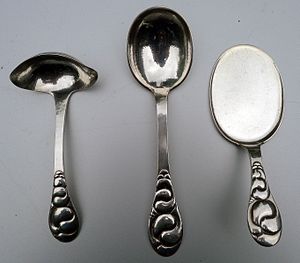
Evald Nielsen / Karriere
Sølvsmed Evald Nielsen - anno 1924 No 4
Sølvsmed Evald Nielsen (1879-1958) No. 4
Evald Johannes Nielsen var en dansk sølvsmed. Han åbnede værksted og butik i København i 1905 og var mangeårig oldermand i Københavns Guldsmedelaug og en af hovedkræfterne bag organiseringen af den danske guld- og sølvsmedebranche.